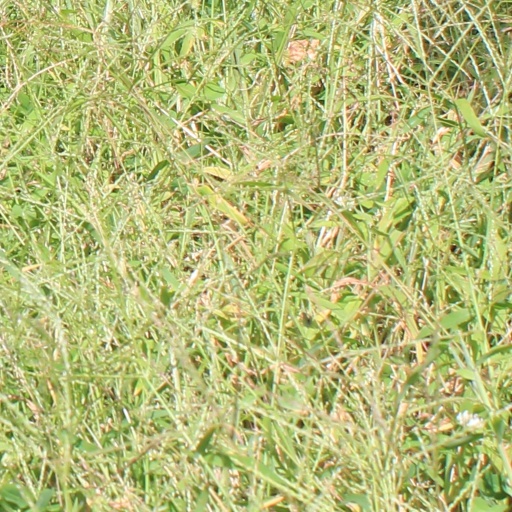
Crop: grape